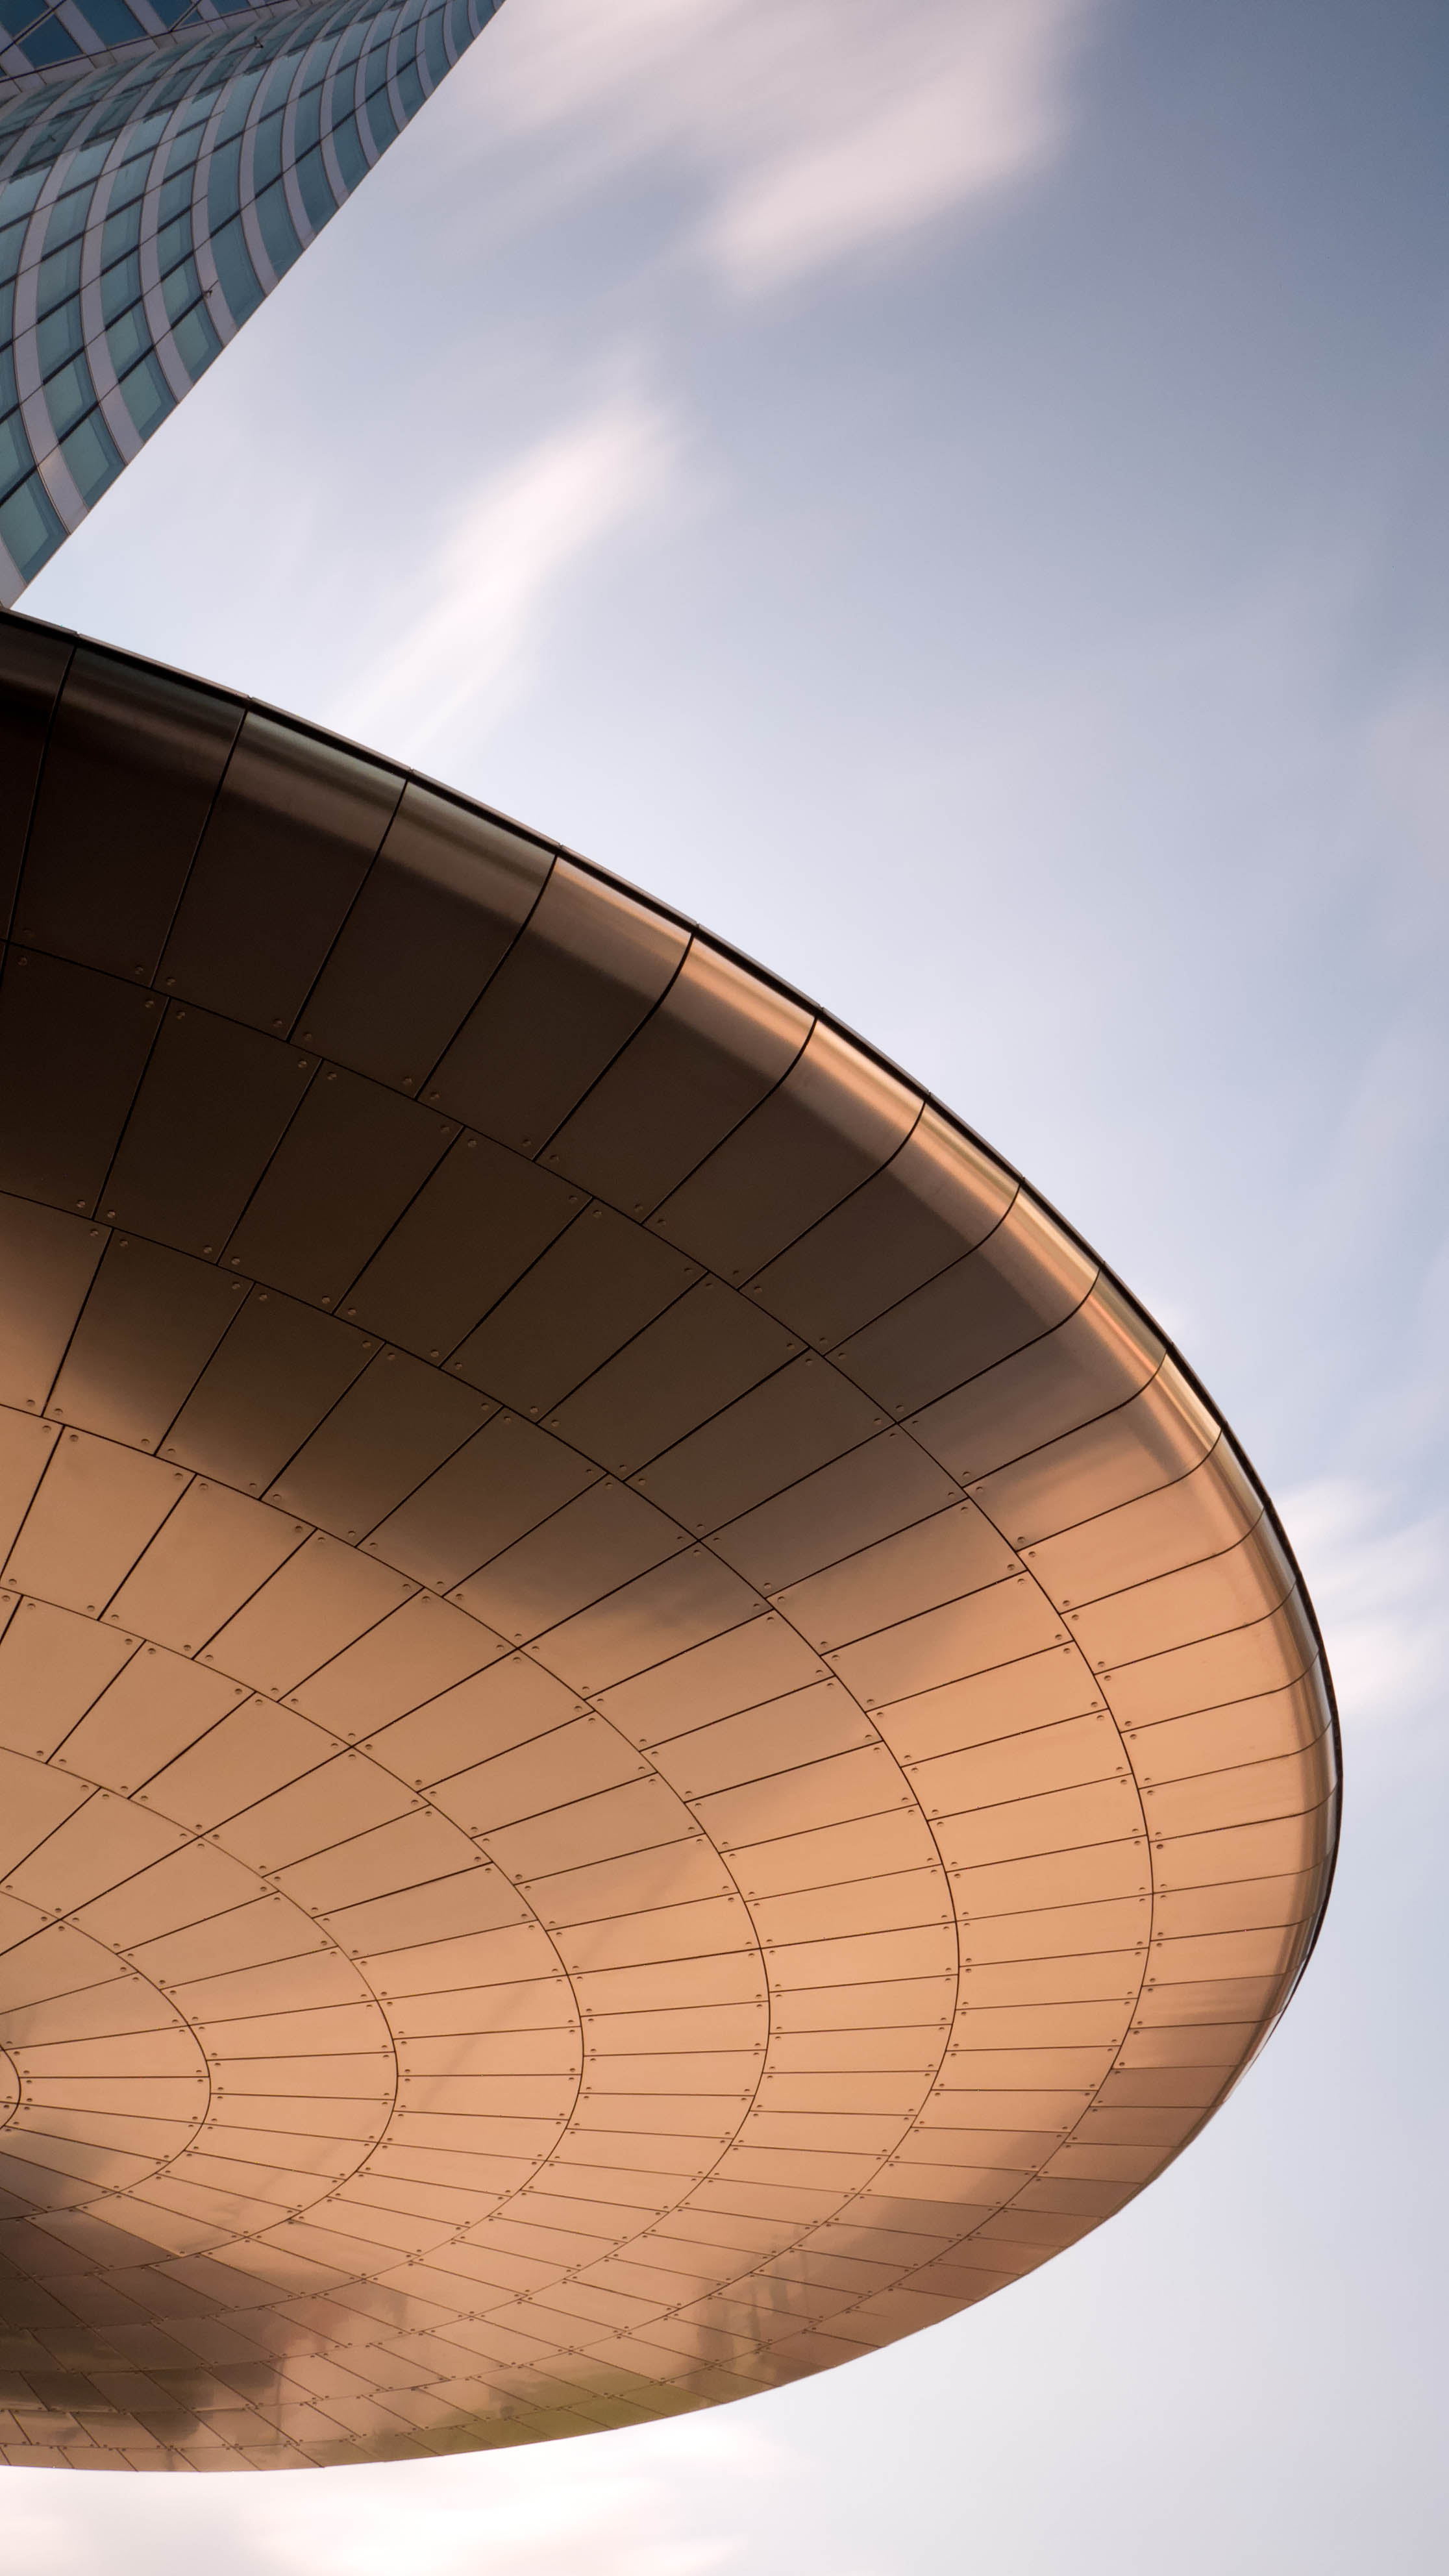
architecture, structure, wood, paris, france, ceiling, line, reflection, lighting, circle, places, 2013, ladefense, lumix, panasonic, dmc, lx7, panasoniclumixdmclx7, photowalk, puteaux, shape, iledefrance, atmosphere of earth